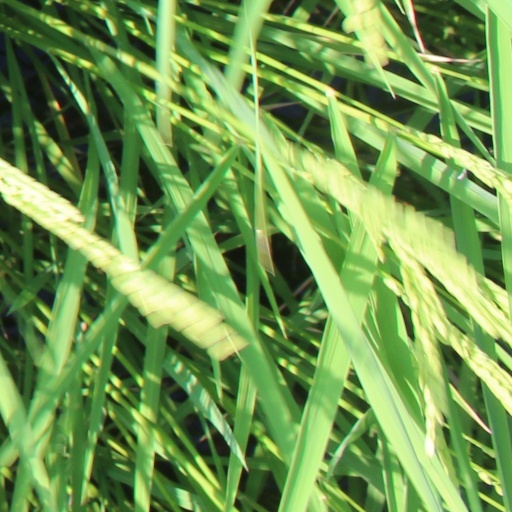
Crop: rice